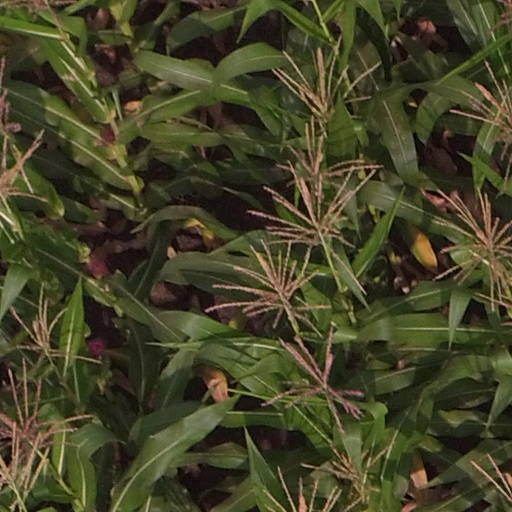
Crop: maize; corn